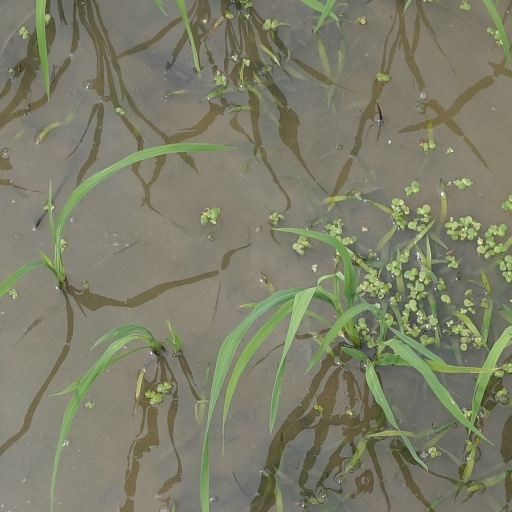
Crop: rice